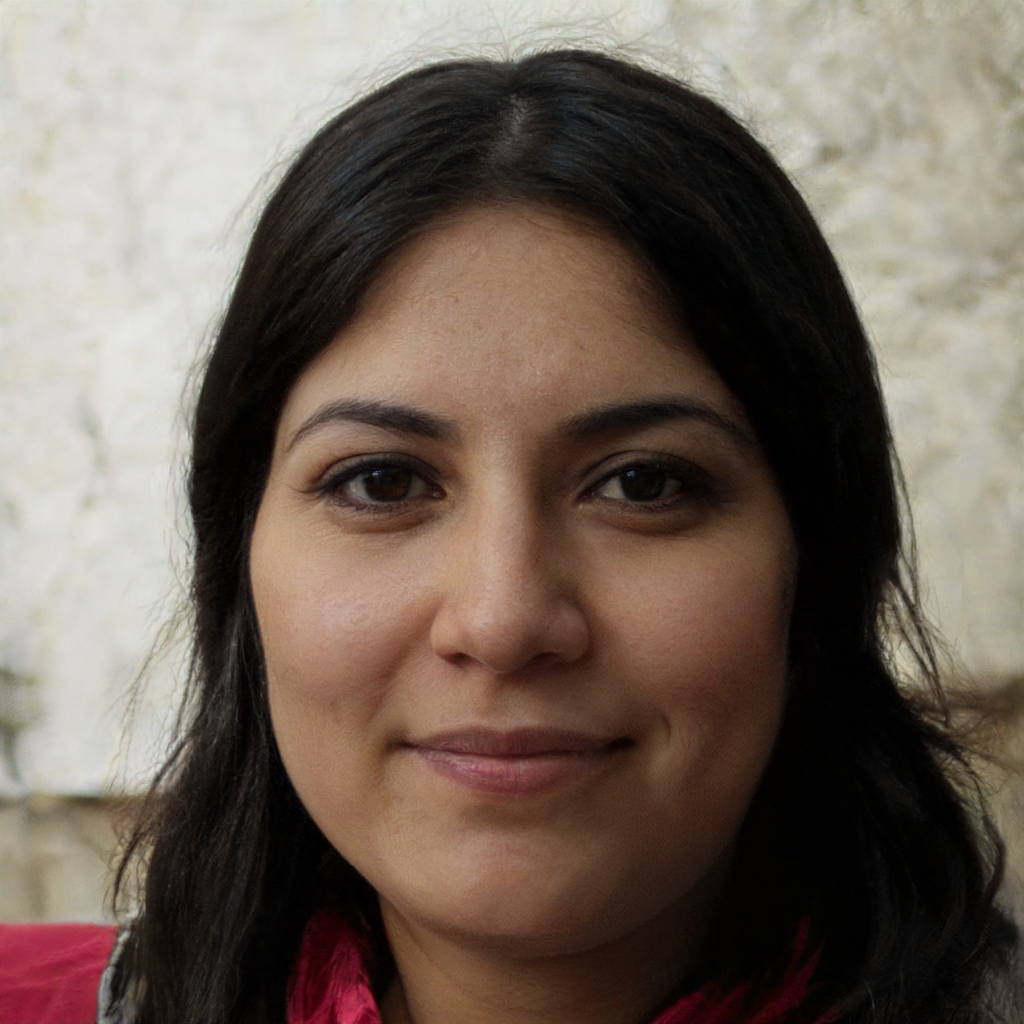
Portrait style: Real Portrait